GST distribution dispute

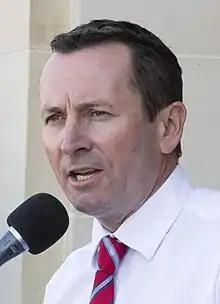
As premier of WA, Mark McGowan advocated for a new GST formula to improve the state's share.

WA's budget is supported in large part by resource royalties. The GST return received by WA was relatively steady from 2000 to the mid-2000s, taking its first plunge as the iron ore and gas boom began and resource tax revenue rose dramatically. To account for the rise in resource royalties revenue, the CGC began to reduce WA's GST share and increase the share of other states and territories. It was during this time that the state's criticism of HFE first began. By 2010, the share was around 70 cents per dollar, and this continued to decline until the reforms were imposed.